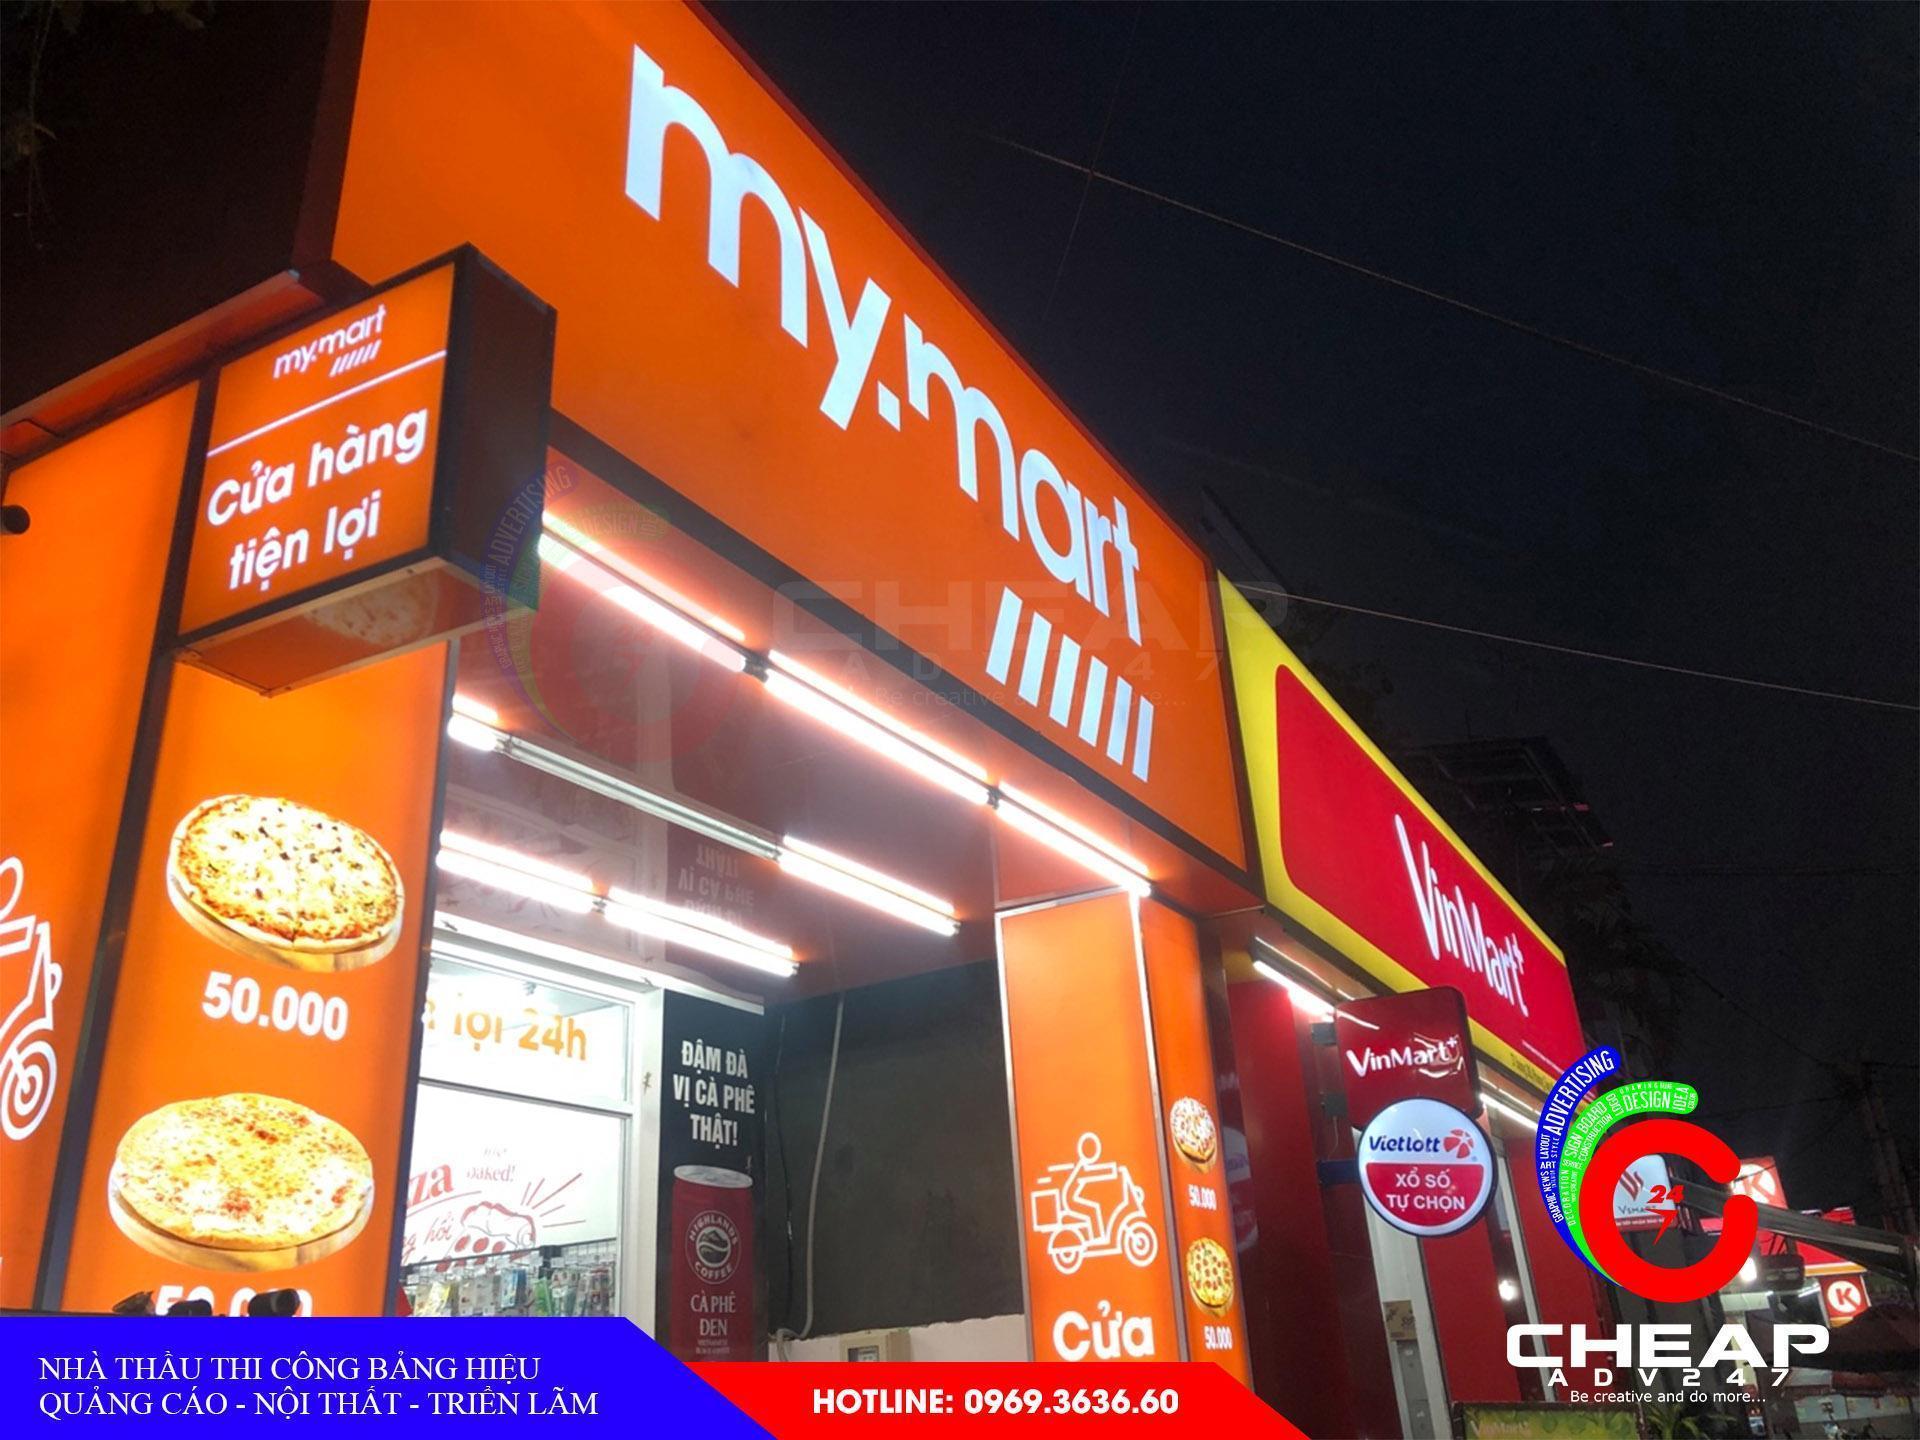
có một cửa hàng có màu cam xuất hiện ở bên một cửa hàng có màu đỏ